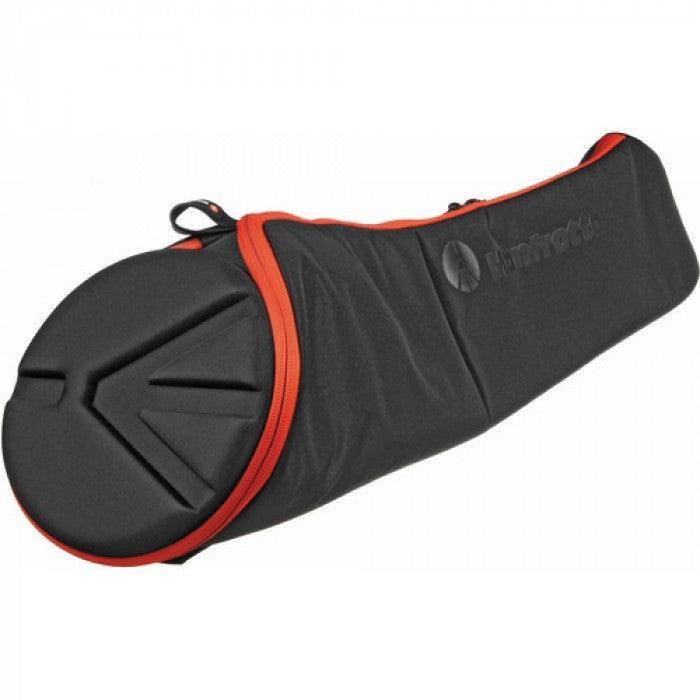
Manfrotto MBAG80PN Padded Tripod Bag
31" Ballistic Nylon Bag Thermoform Padded Interior Zipper Extends the Entire Length End and Carry Handles Attached Shoulder Strap
Brand: Manfrotto
Category: Cameras & Optics > Camera & Optic Accessories > Tripod & Monopod Accessories > Tripod & Monopod Cases